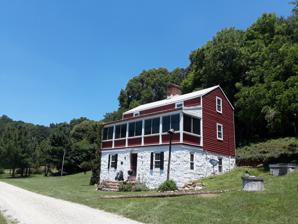
Building: Lock-Keeper's House (Cedar Point, Virginia)
Country: United States of America
Year built: 1836
Historic house in Virginia, United States For other uses, see Lock-keeper's house (disambiguation) . United States historic place Lock-Keeper's House U.S. National Register of Historic Places Virginia Landmarks Register 2018 photo Show map of Virginia Show map of the United States Location Off VA 6 at James River, near Cedar Point, Virginia Coordinates 37°41′28″N 77°54′32″W / 37.69111°N 77.90889°W / 37.69111; -77.90889 Area less than one acre Built c. 1836 ( 1836 ) NRHP reference No. 74002119 VLR No. 037-0105 Significant dates Added to NRHP November 21, 1974 Designated VLR September 17, 1974 Lock-Keeper's House is a historic home located near Cedar Point , Goochland County, Virginia .  It was built about 1836, and is a two-story frame structure resting on a stone foundation of whitewashed, rough-faced, uncoursed ashlar.  It has a shallow gable roof and a shed roof porch that extends the length of the building. It was built to serve Lock Number 7 at Cedar Point and is the last remaining lock-keeper's house of the James River and Kanawha Canal system. It addition to being a residence, the lock-keeper's house served as a tavern and furnished accommodations for passengers and canal boat crews. It was listed on the National Register of Historic Places in 1974. References